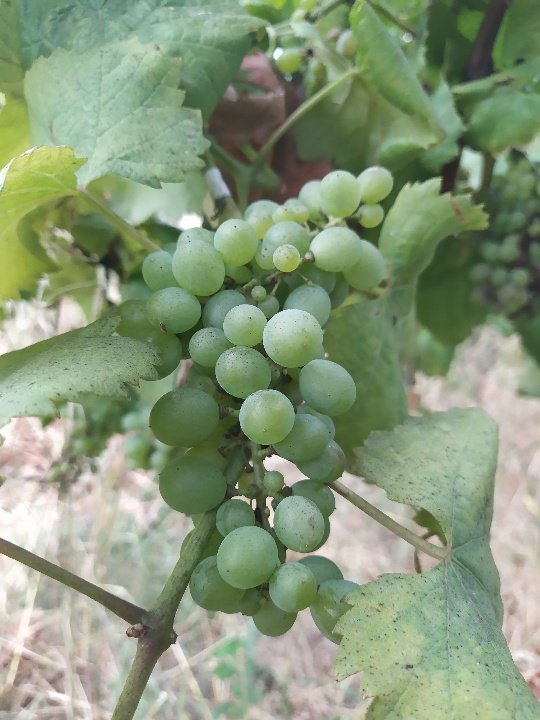
Berries visible: 51
Grape clusters: 1